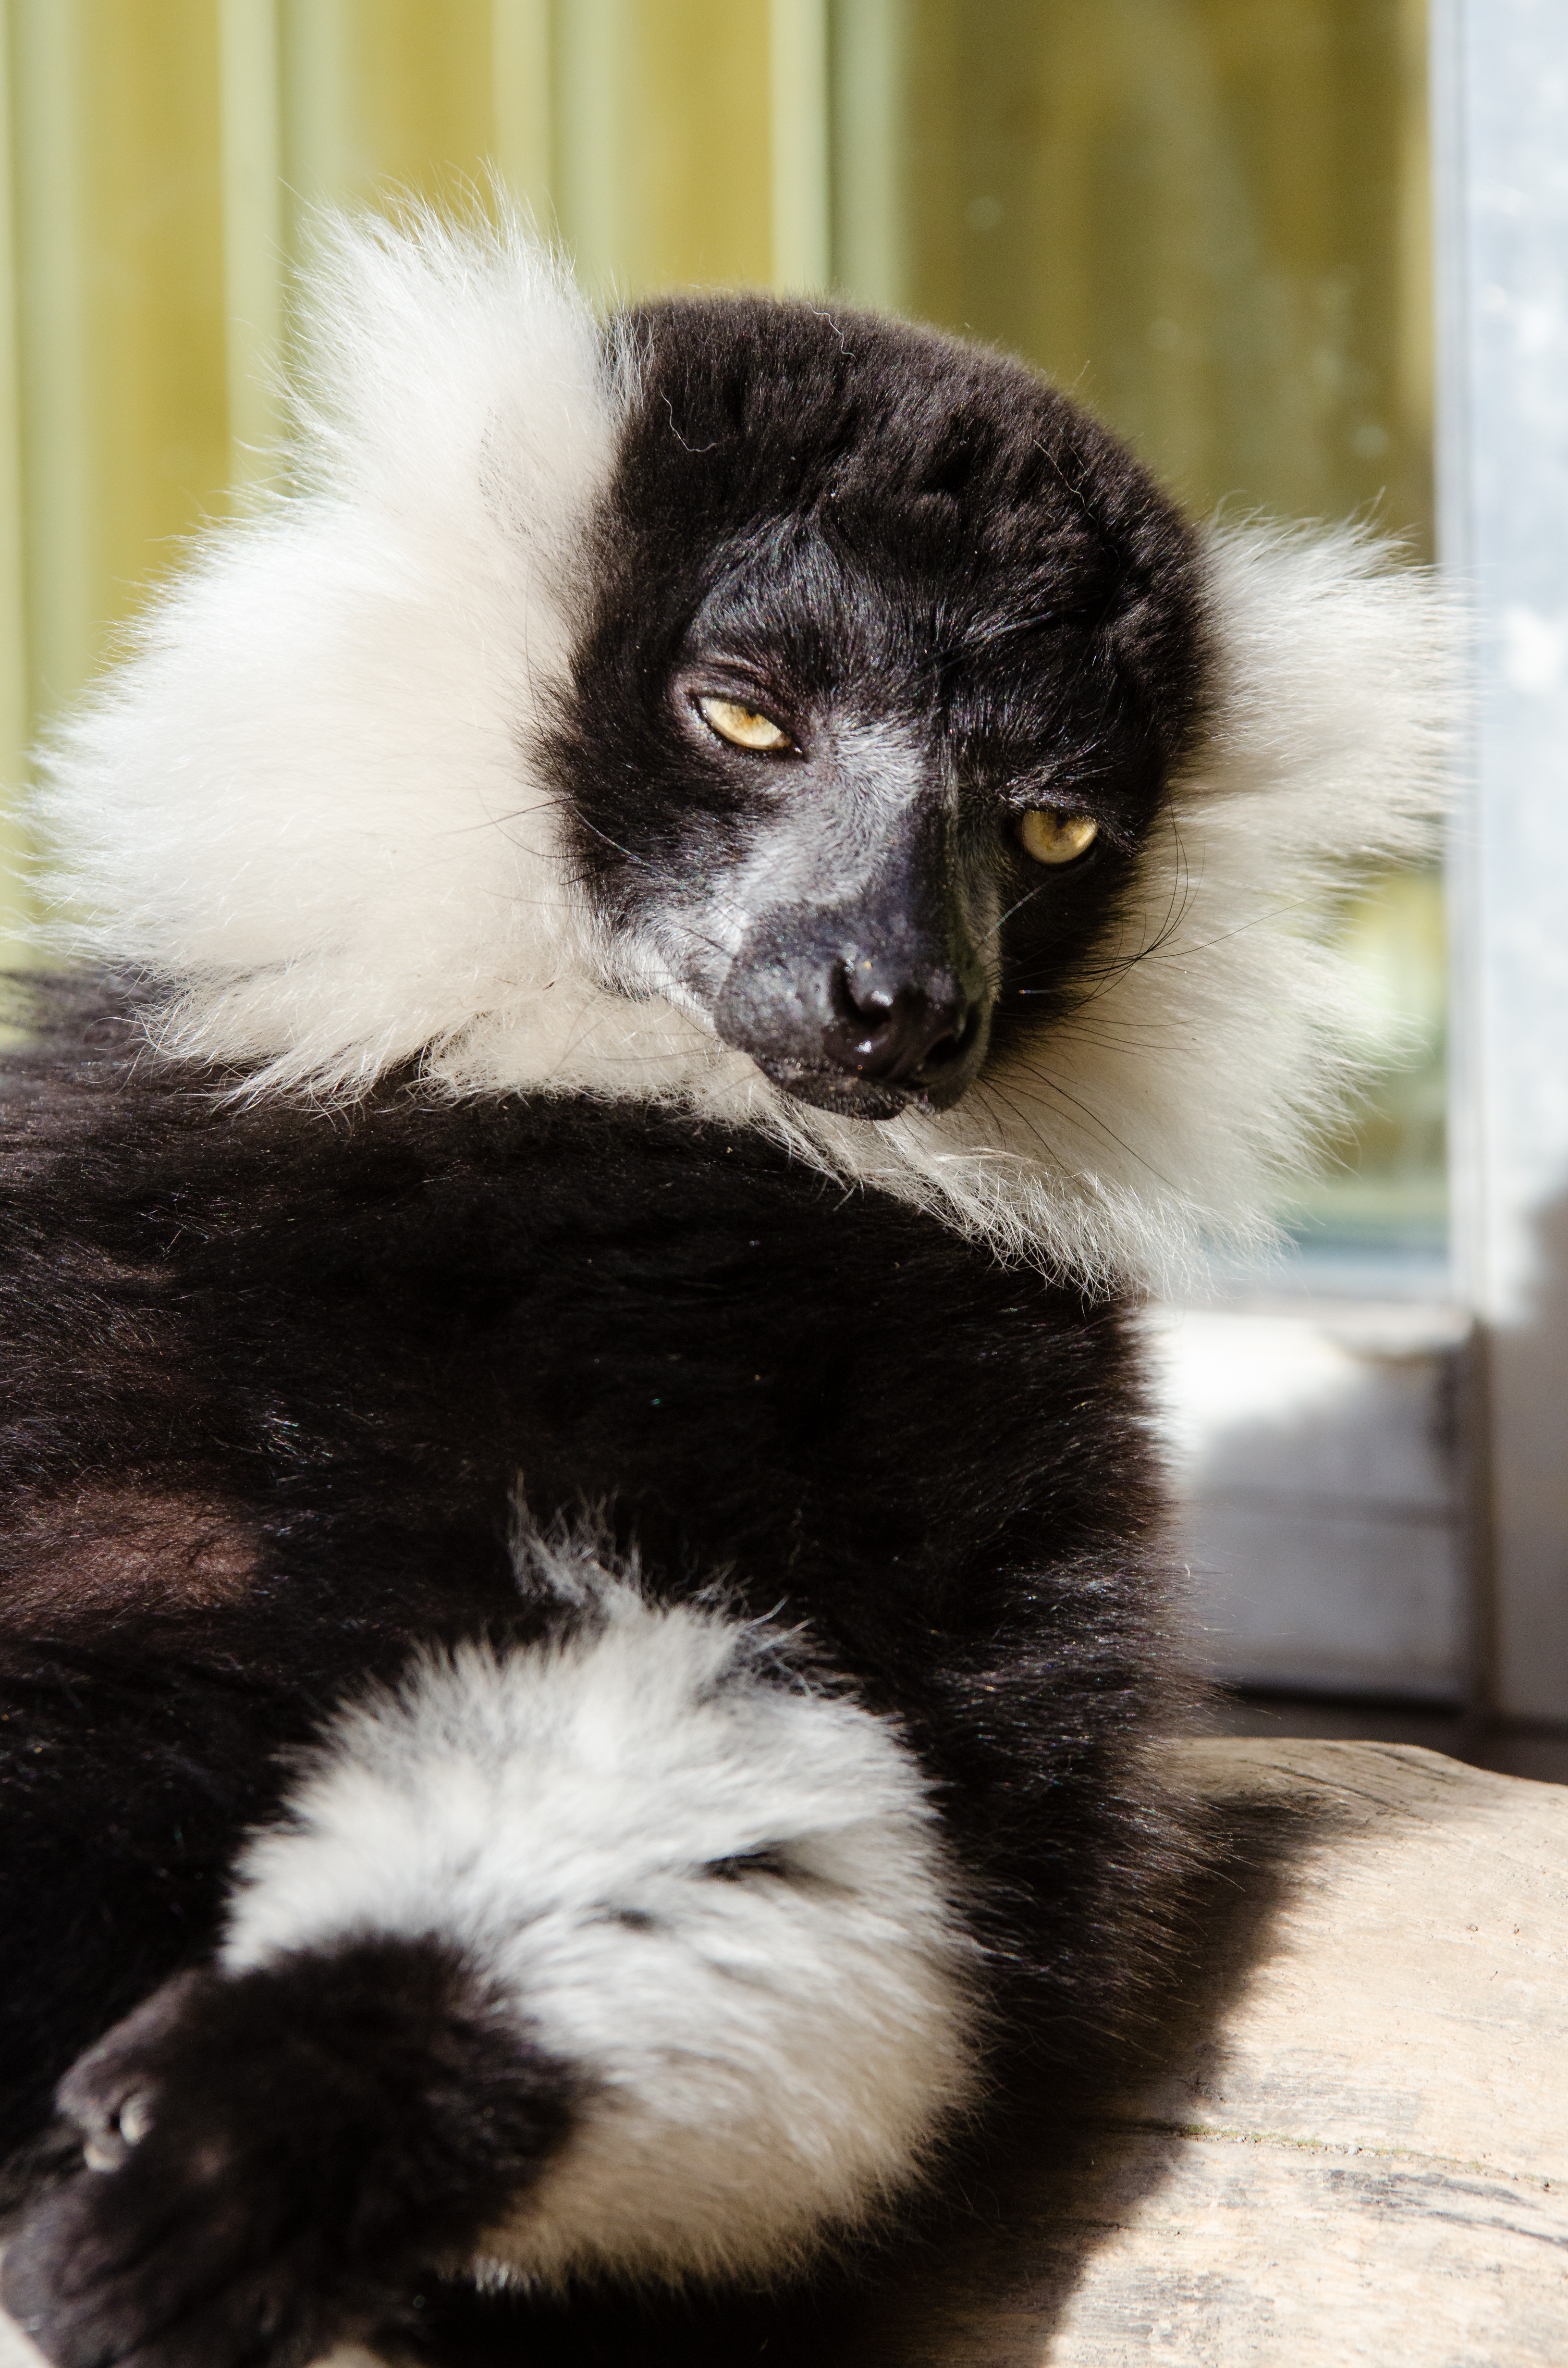
wildlife, zoo, fur, mammal, fauna, primate, eye, vertebrate, lemur